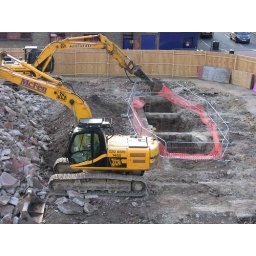
The building site next door now has archaeologists digging around in it (much quieter!)